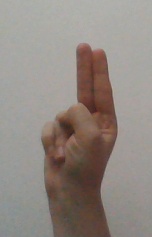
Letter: taa